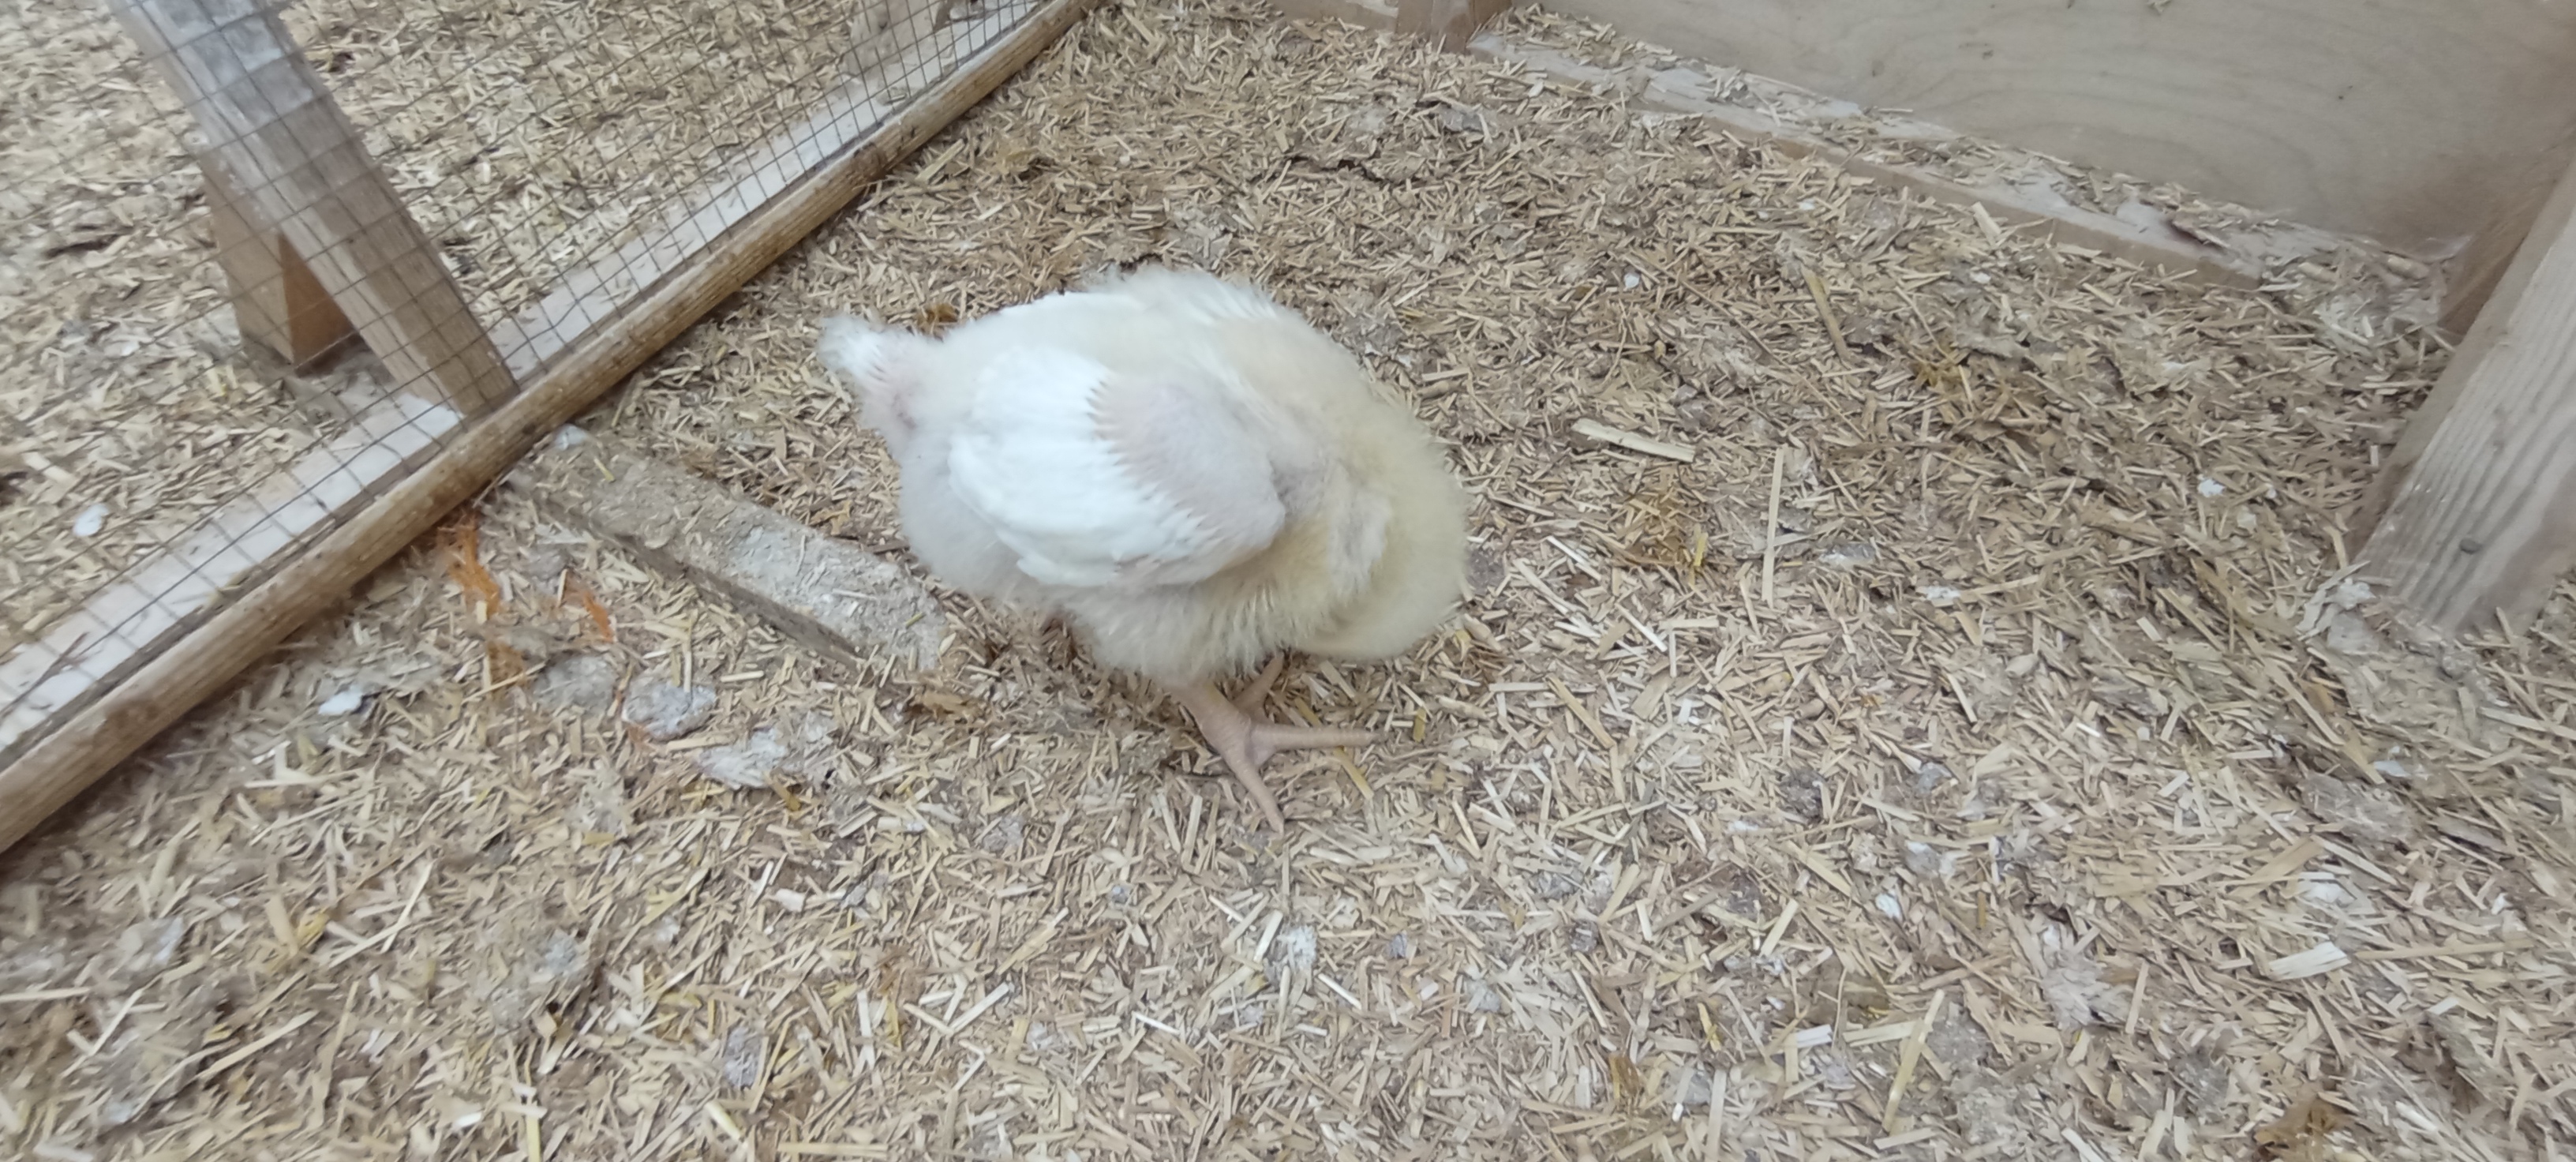
Weight: 550 g